Jak Roberto

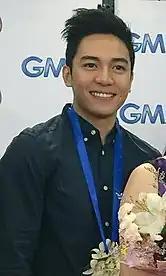

Jan Rommel Osuna Roberto (born December 2, 1993), professionally known as Jak Roberto, is a Filipino actor, model, dancer and singer. He was a member of the trio boy band 3LOGY alongside Jeric Gonzales and Abel Estanislao. Roberto is currently working as an exclusive artist of GMA Network. He is best known for his role as Andres "Andoy" dela Cruz in the 2017 television series "Meant to Be". He is the brother of fellow GMA artist, Sanya Lopez.